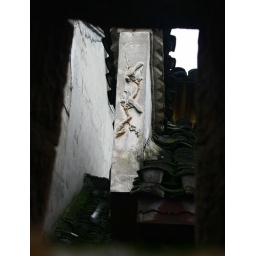
(6) - the city along the river is surounded by a city wall and many towers. - watching through the city wall